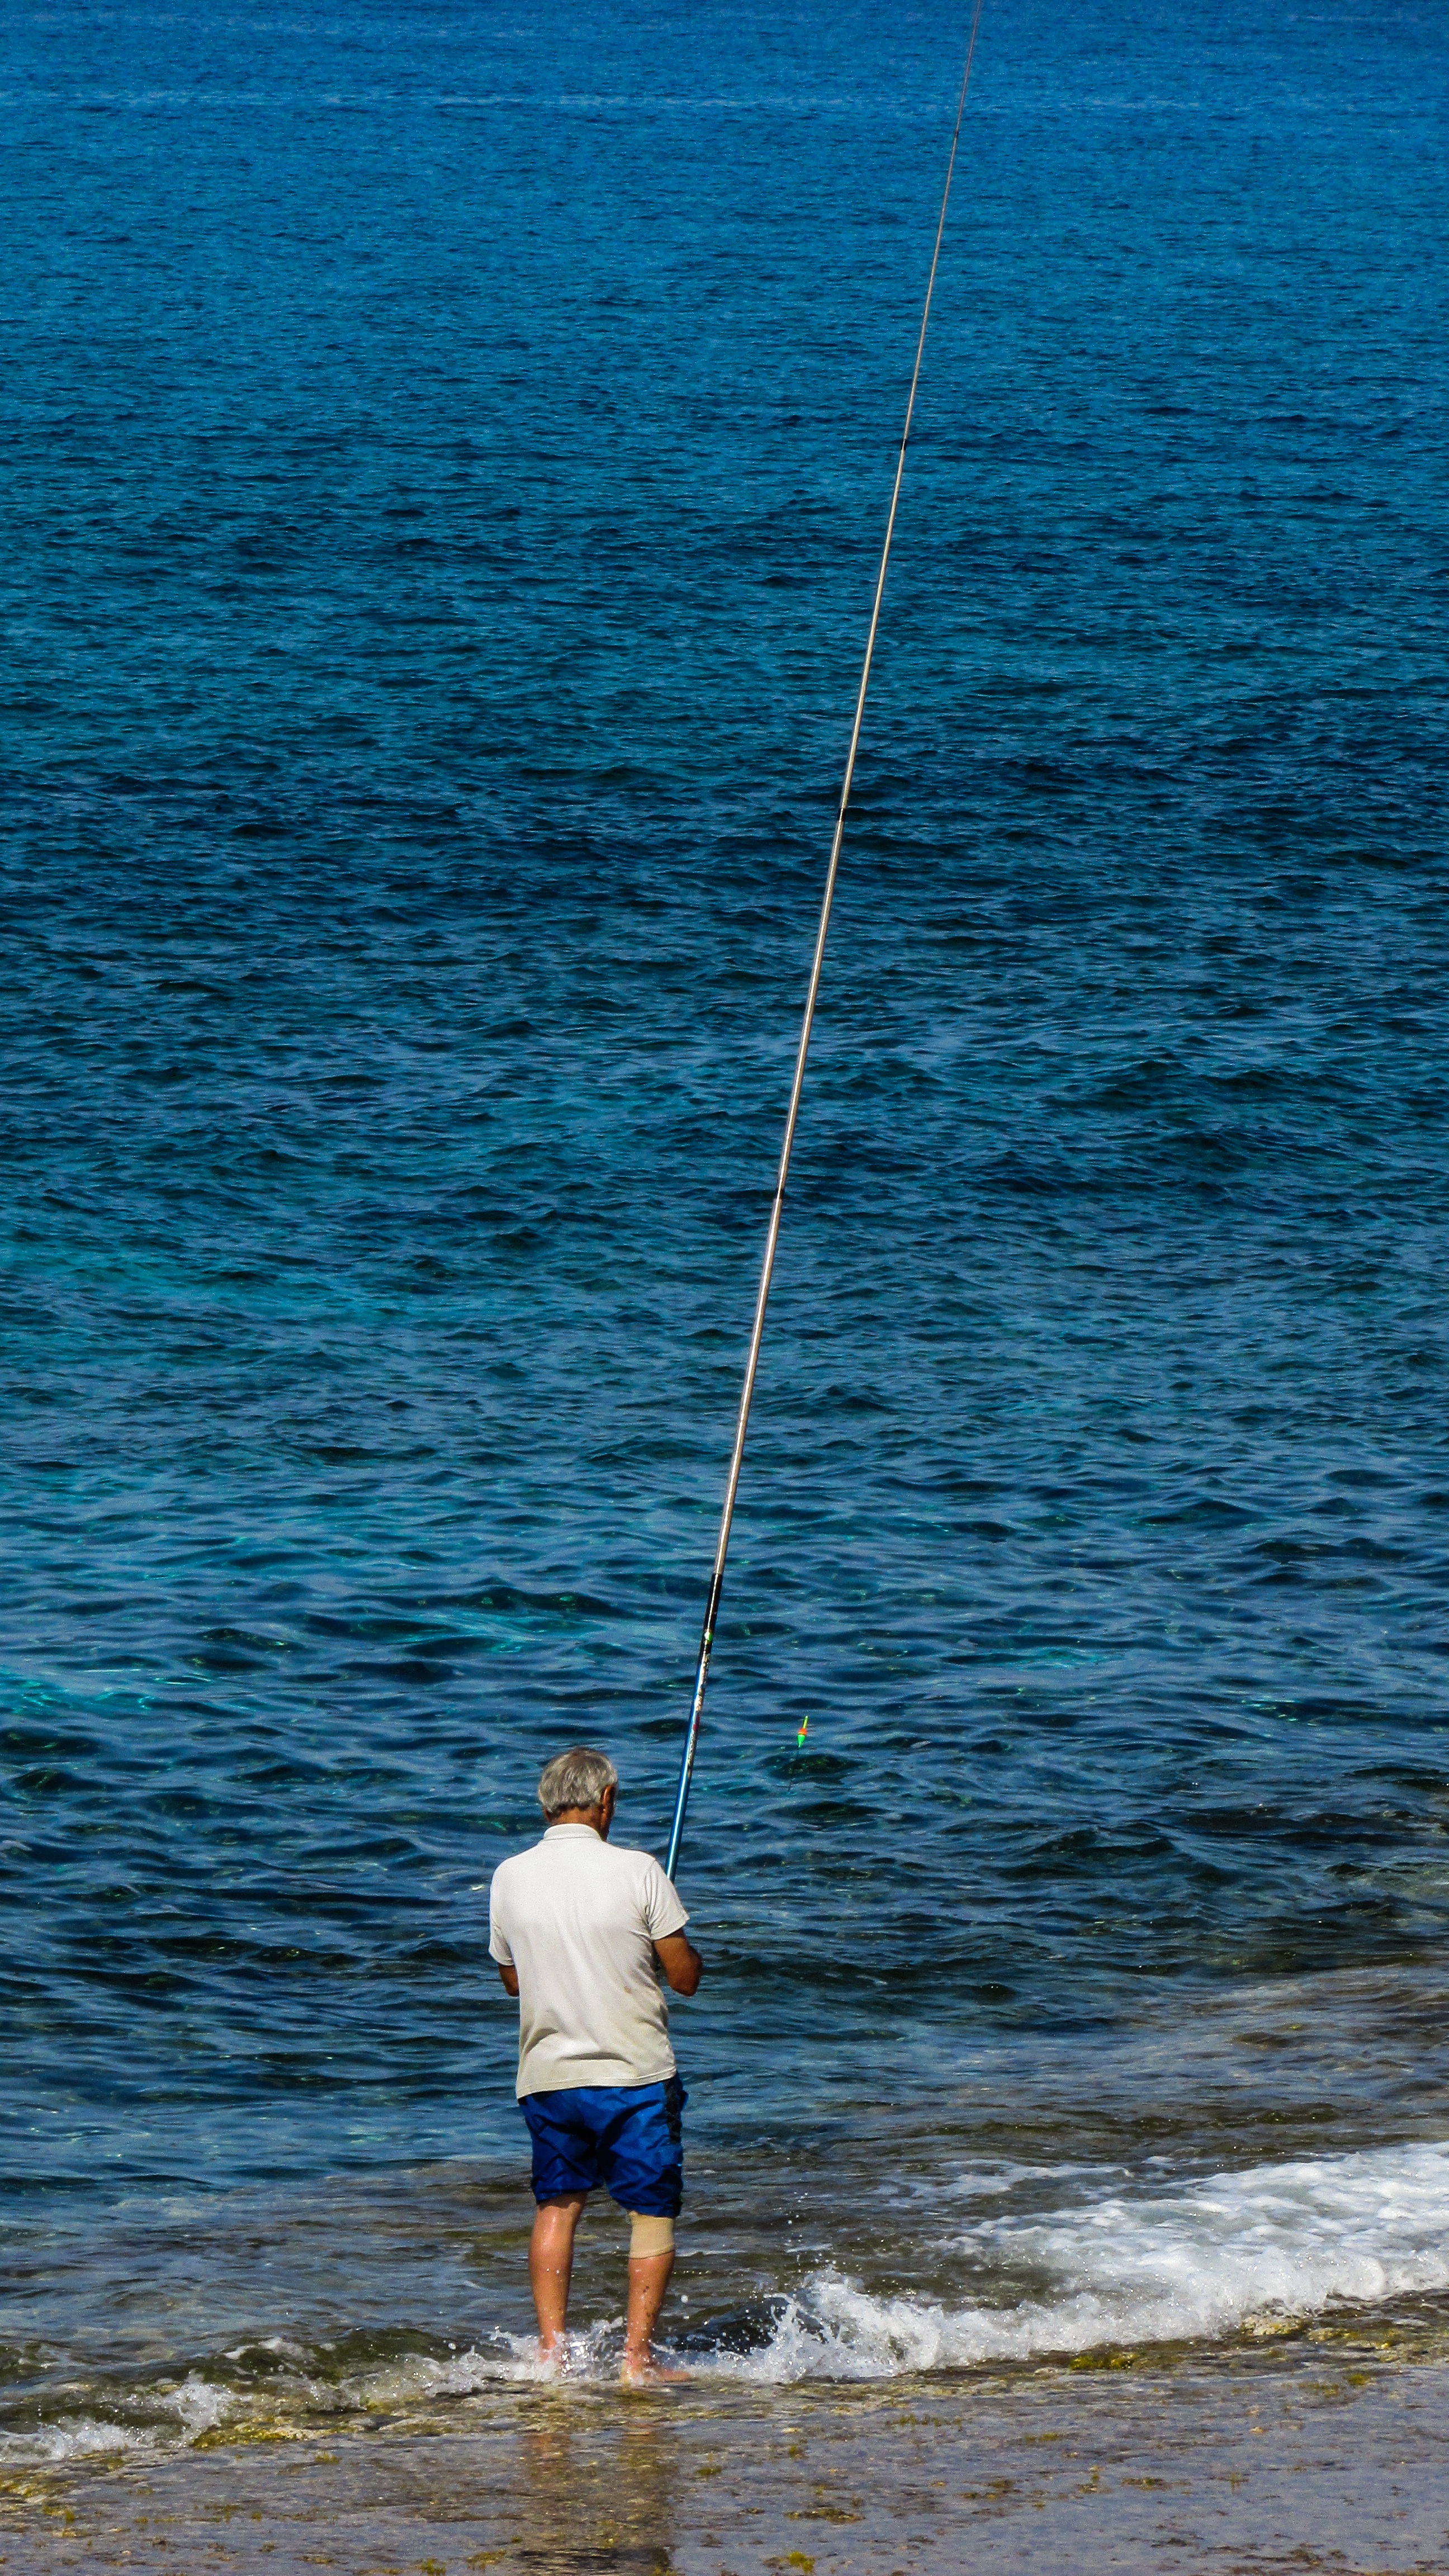
sea, sport, summer, recreation, fishing, fisherman, leisure, activity, relaxation, hobby, surf fishing, outdoor recreation, recreational fishing, casting fishing